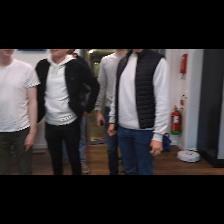
Label: Human